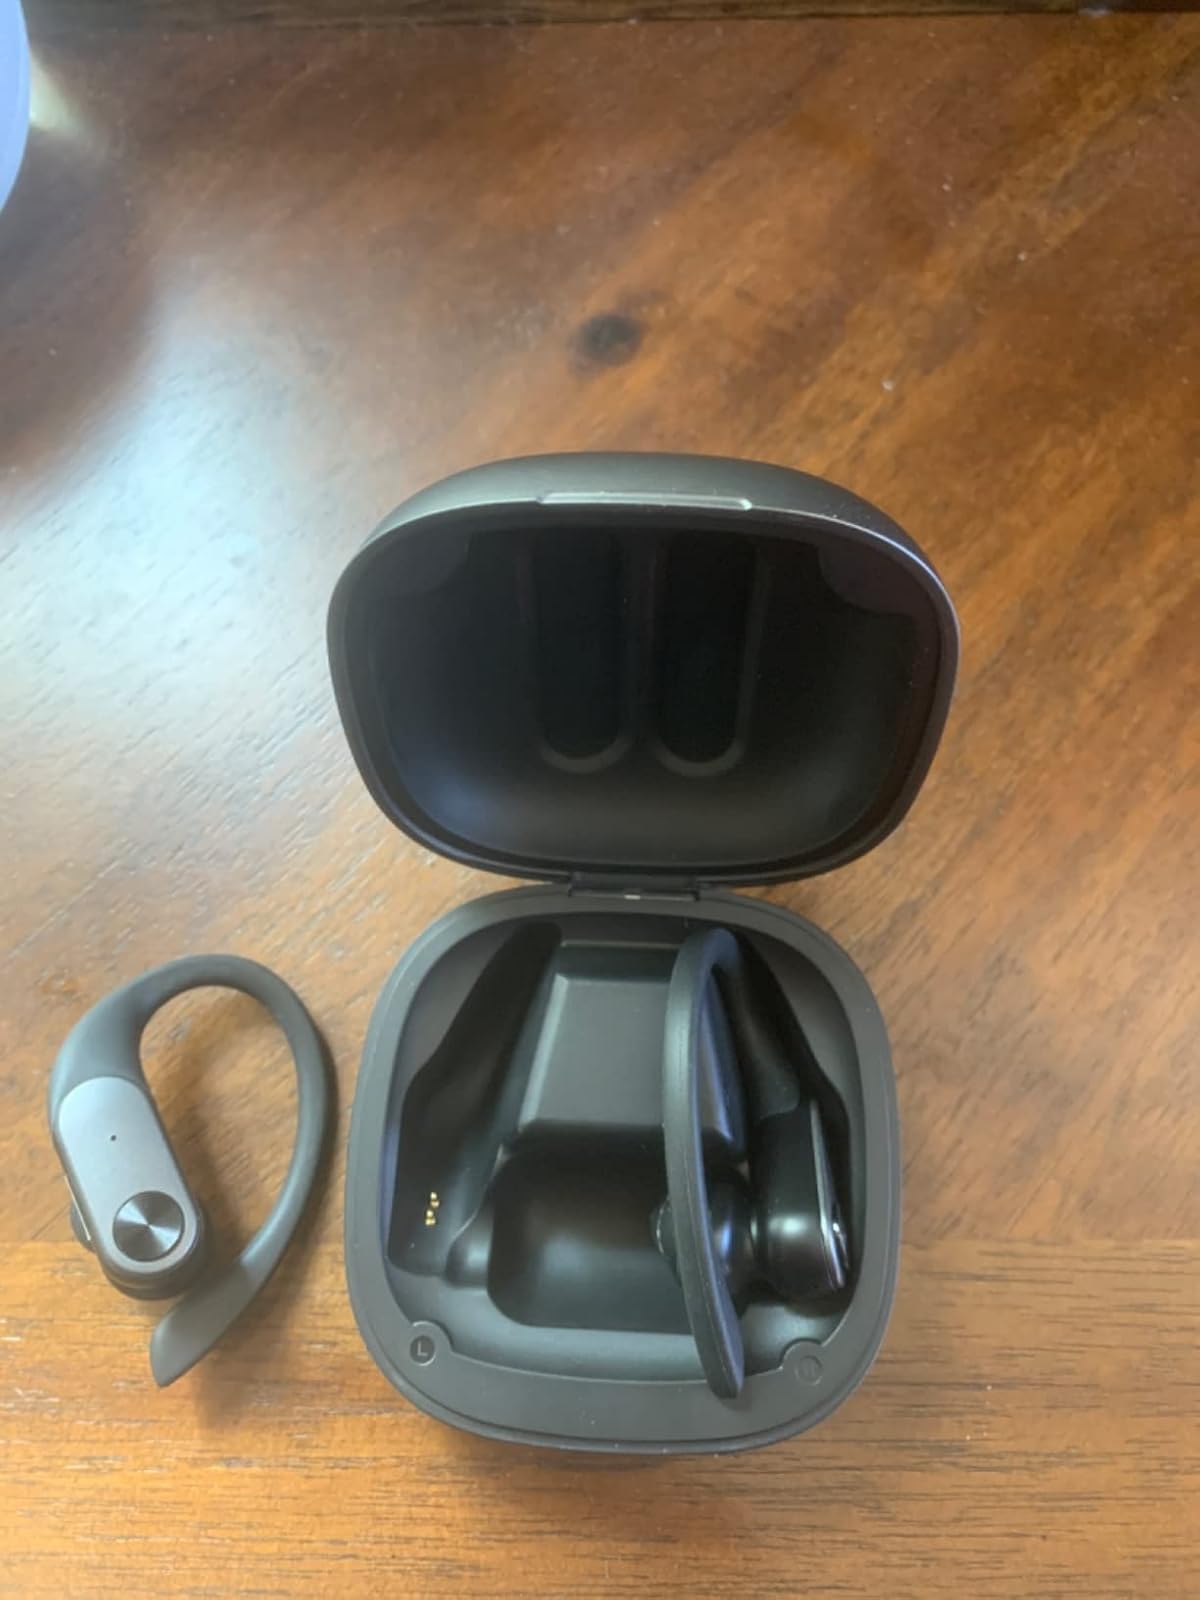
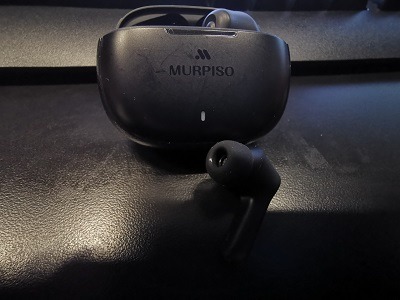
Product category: earbuds
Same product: no